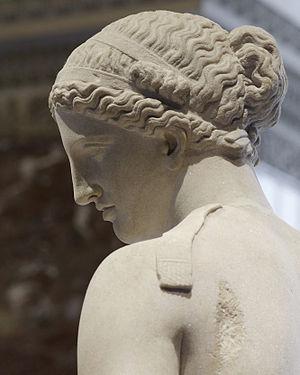
La Vénus d'Arles est une sculpture en marbre dégagée en 1651, lors de la fouille des vestiges romains proches du théâtre antique d'Arles. Elle représente probablement la déesse Aphrodite. À l'époque de sa découverte elle fut l'antique de référence, mais aujourd'hui la restauration effectuée par Girardon au XVIIᵉ siècle suscite des réserves bien que sa portée ait été très exagérée. À ce titre, elle témoigne de l'évolution de la science archéologique. Alors qu'il s'agit vraisemblablement d'une copie romaine, elle constitue l'une des traces majeures de la sculpture du second classicisme grec rattachée à l'œuvre de Praxitèle. On lui reconnaît d'être un type iconographique pour certaines répliques et statues semblables. Elle pourrait être l'une des sources d'inspiration du mythe de l'Arlésienne.